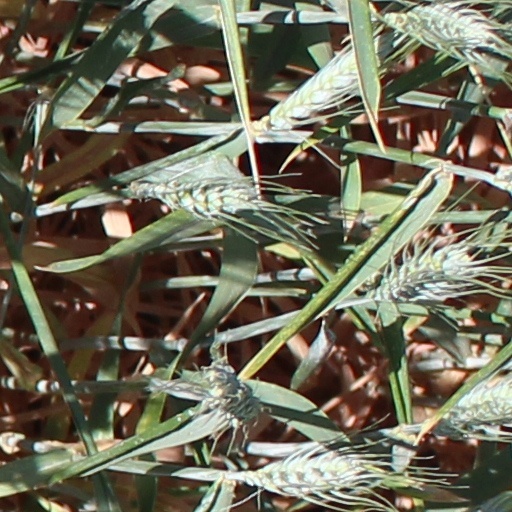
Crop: wheat